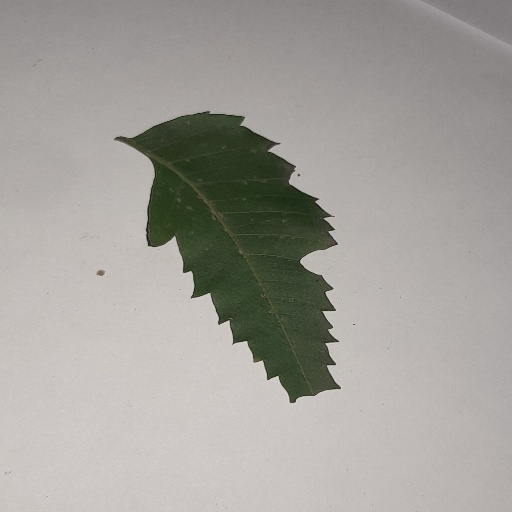
Species: Neem
Leaf condition: Shot Hole Leaf